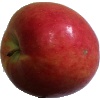
Label: apple_crimson_snow